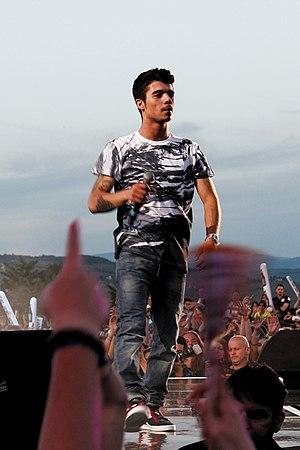
Moreno Donadoni, connu sous le nom de Moreno, né le 27 novembre 1989 à Gênes, dans la région de Ligurie, est un rappeur italien. En 2011, il remporte les Tecniche perfette, le tournoi de freestyle les plus populaires en Italie.